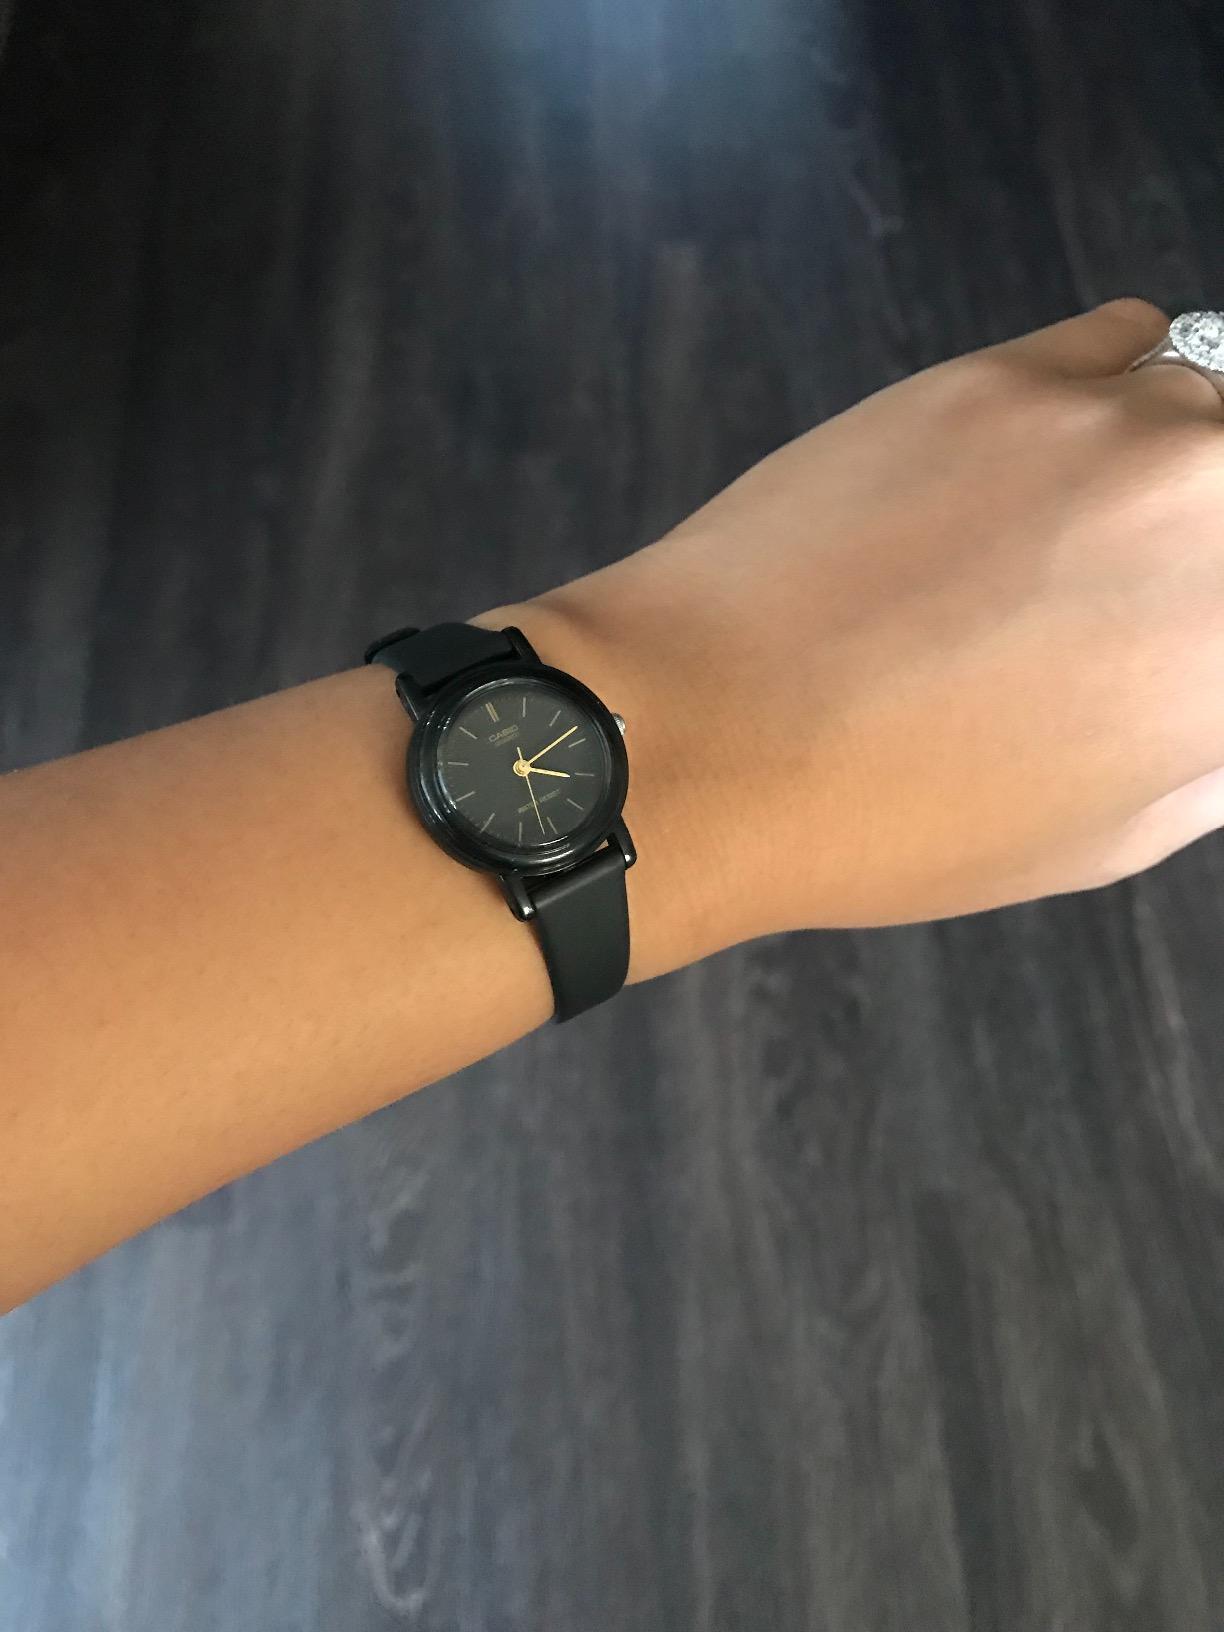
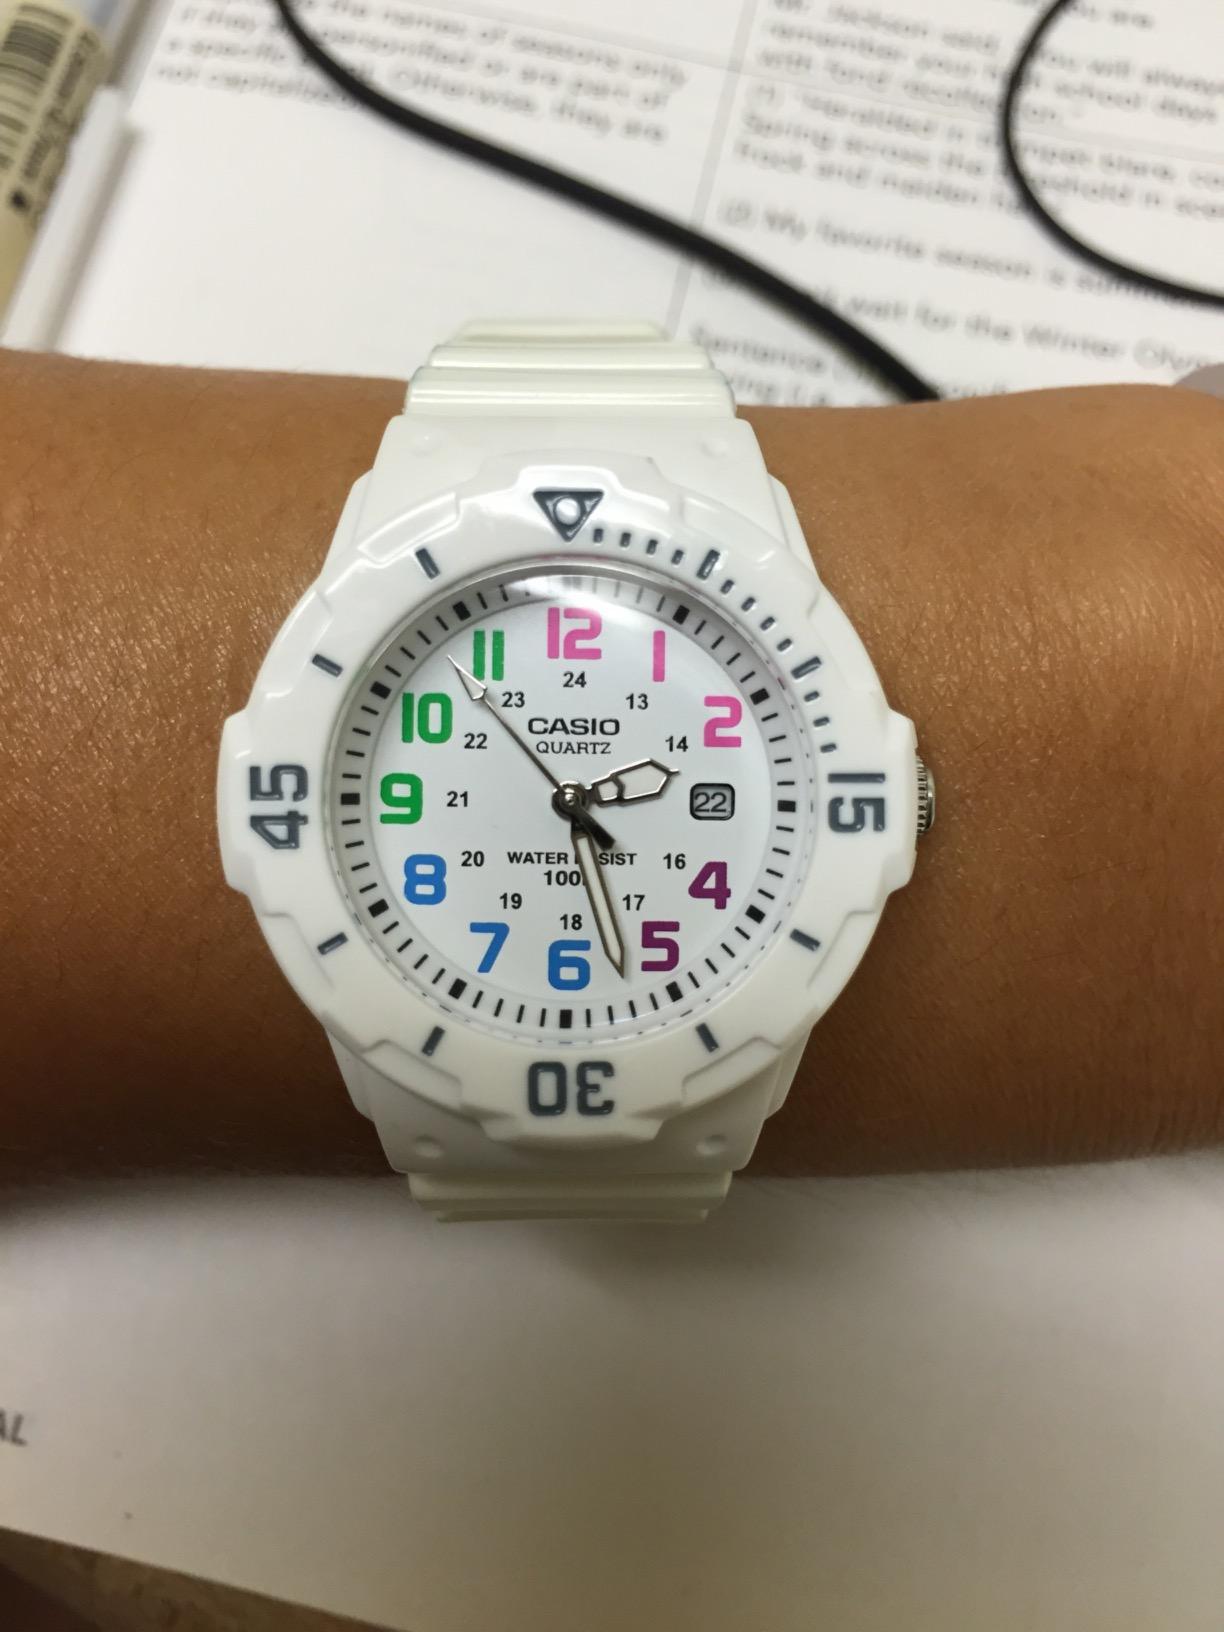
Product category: accessories_watch
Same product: no